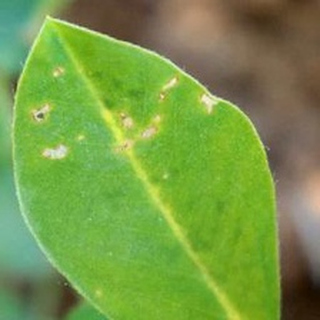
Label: healthy_groundnut